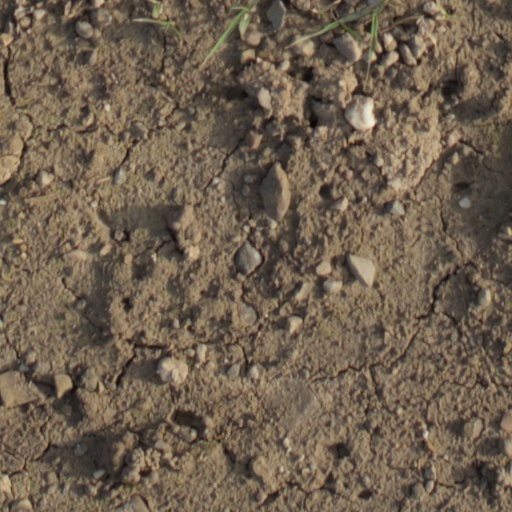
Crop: wheat